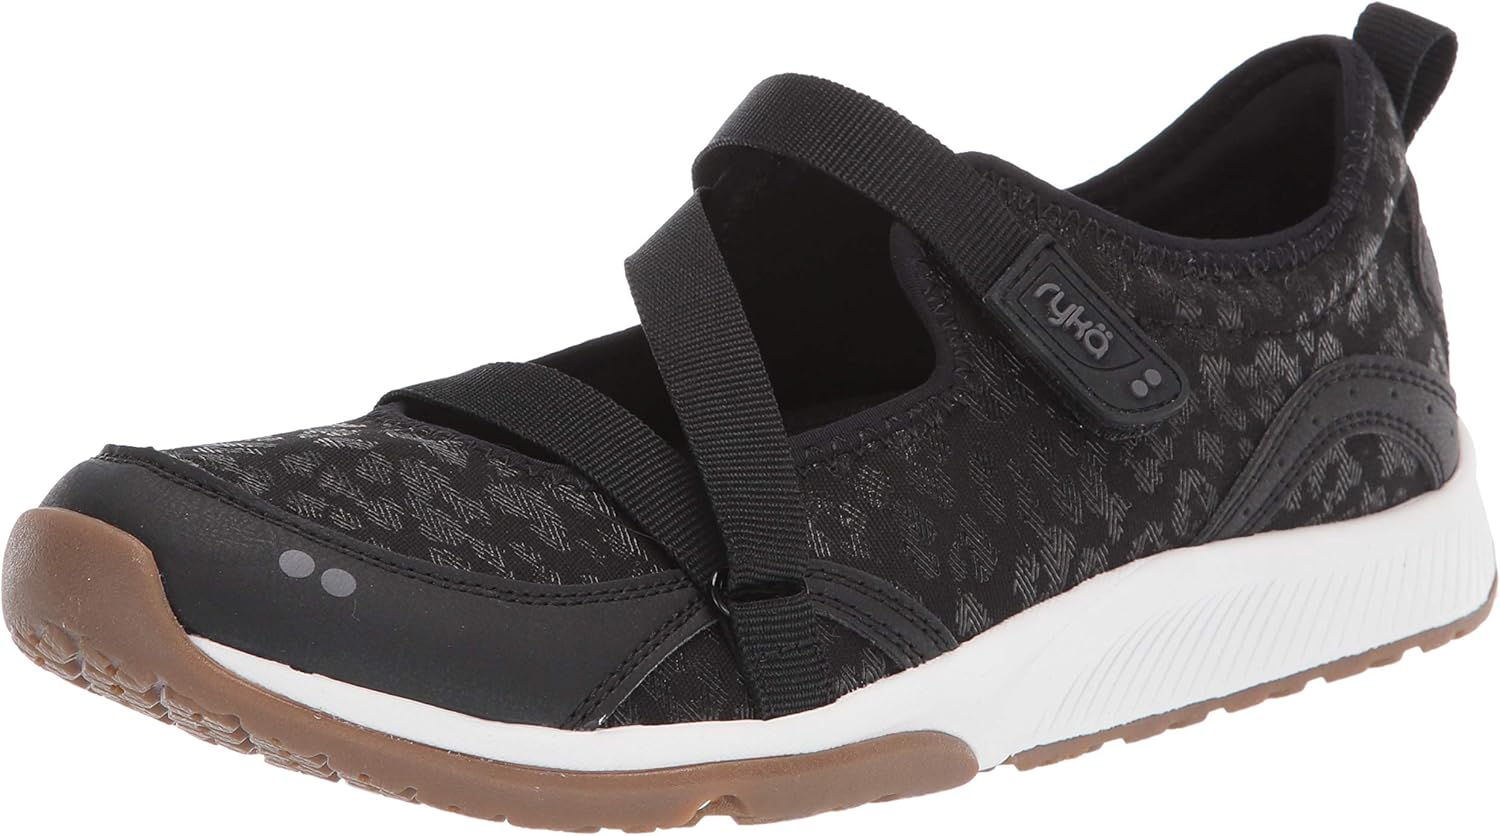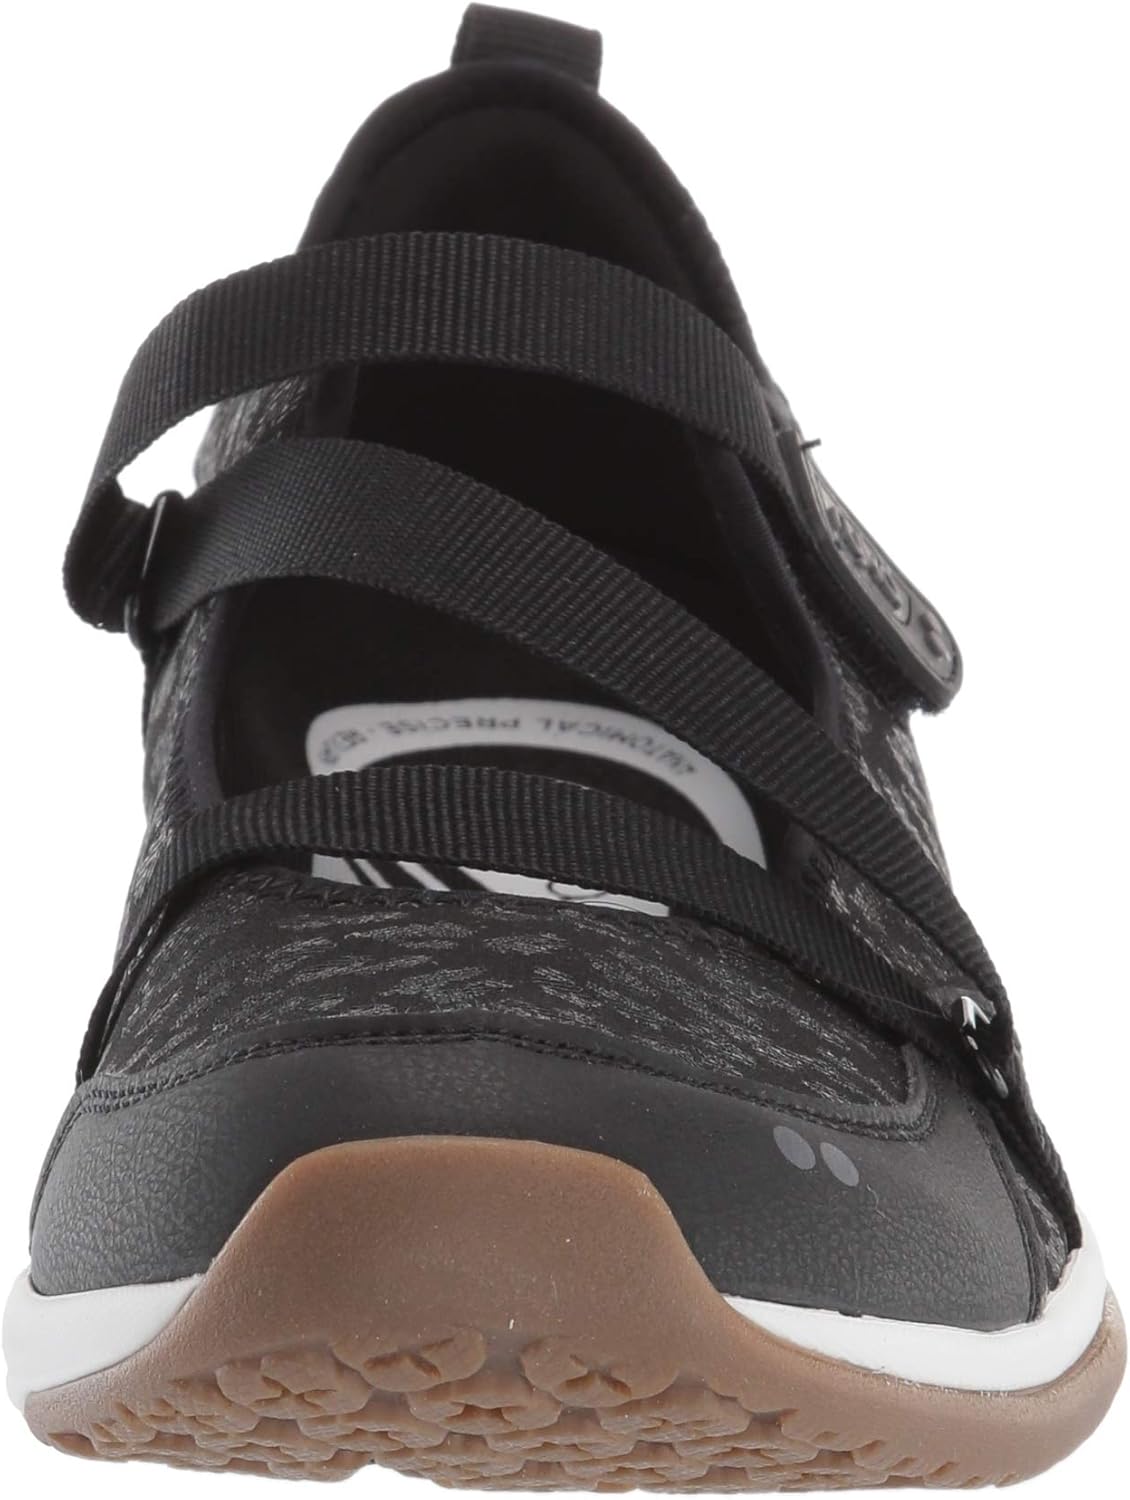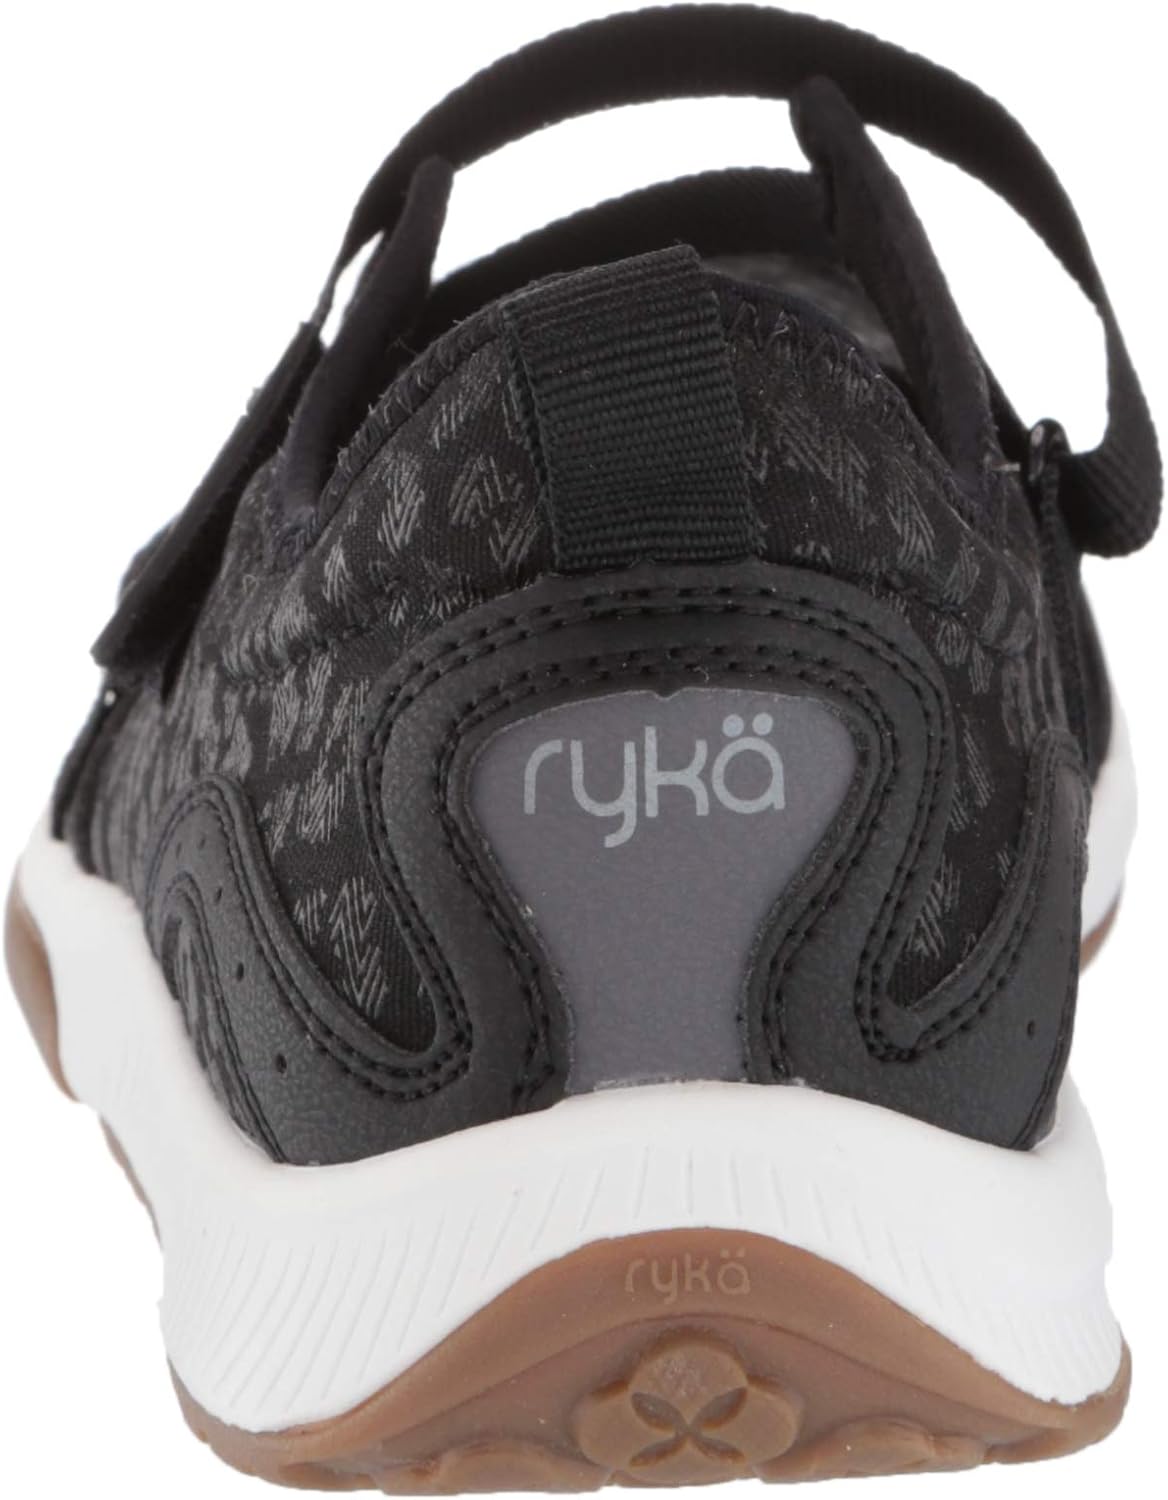
RYKA Women's Kailee Sneakers, Black Print 9 M US
Category: AMAZON FASHION
Sporty and strappy, this easy slip-on delivers outdoor-inspired design and the latest performance features. Breathable mesh upper with synthetic overlays in a casual slip-on style with a round toe. Slip-on fit and adjustable webbing strap with hook-and-loop closure. Outdoor-inspired styling. Stitch down toe cap and heel counter deliver durability. Anatomical Precise-Return footbed. CSS Comfort Surround System with soft materials, extra cushioning, and lightweight and flexible construction. Lightweight molded EVA midsole. Rubber outsole with strategic cutouts provide traction and durability. Pivot Point for easy transitions.
Features: Synthetic-and-mesh | Imported | Ethylene Vinyl Acetate sole | Anatomical Precize-Return Sockliner